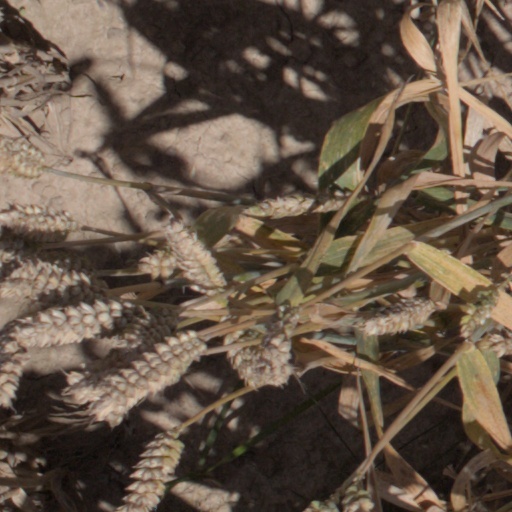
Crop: wheat